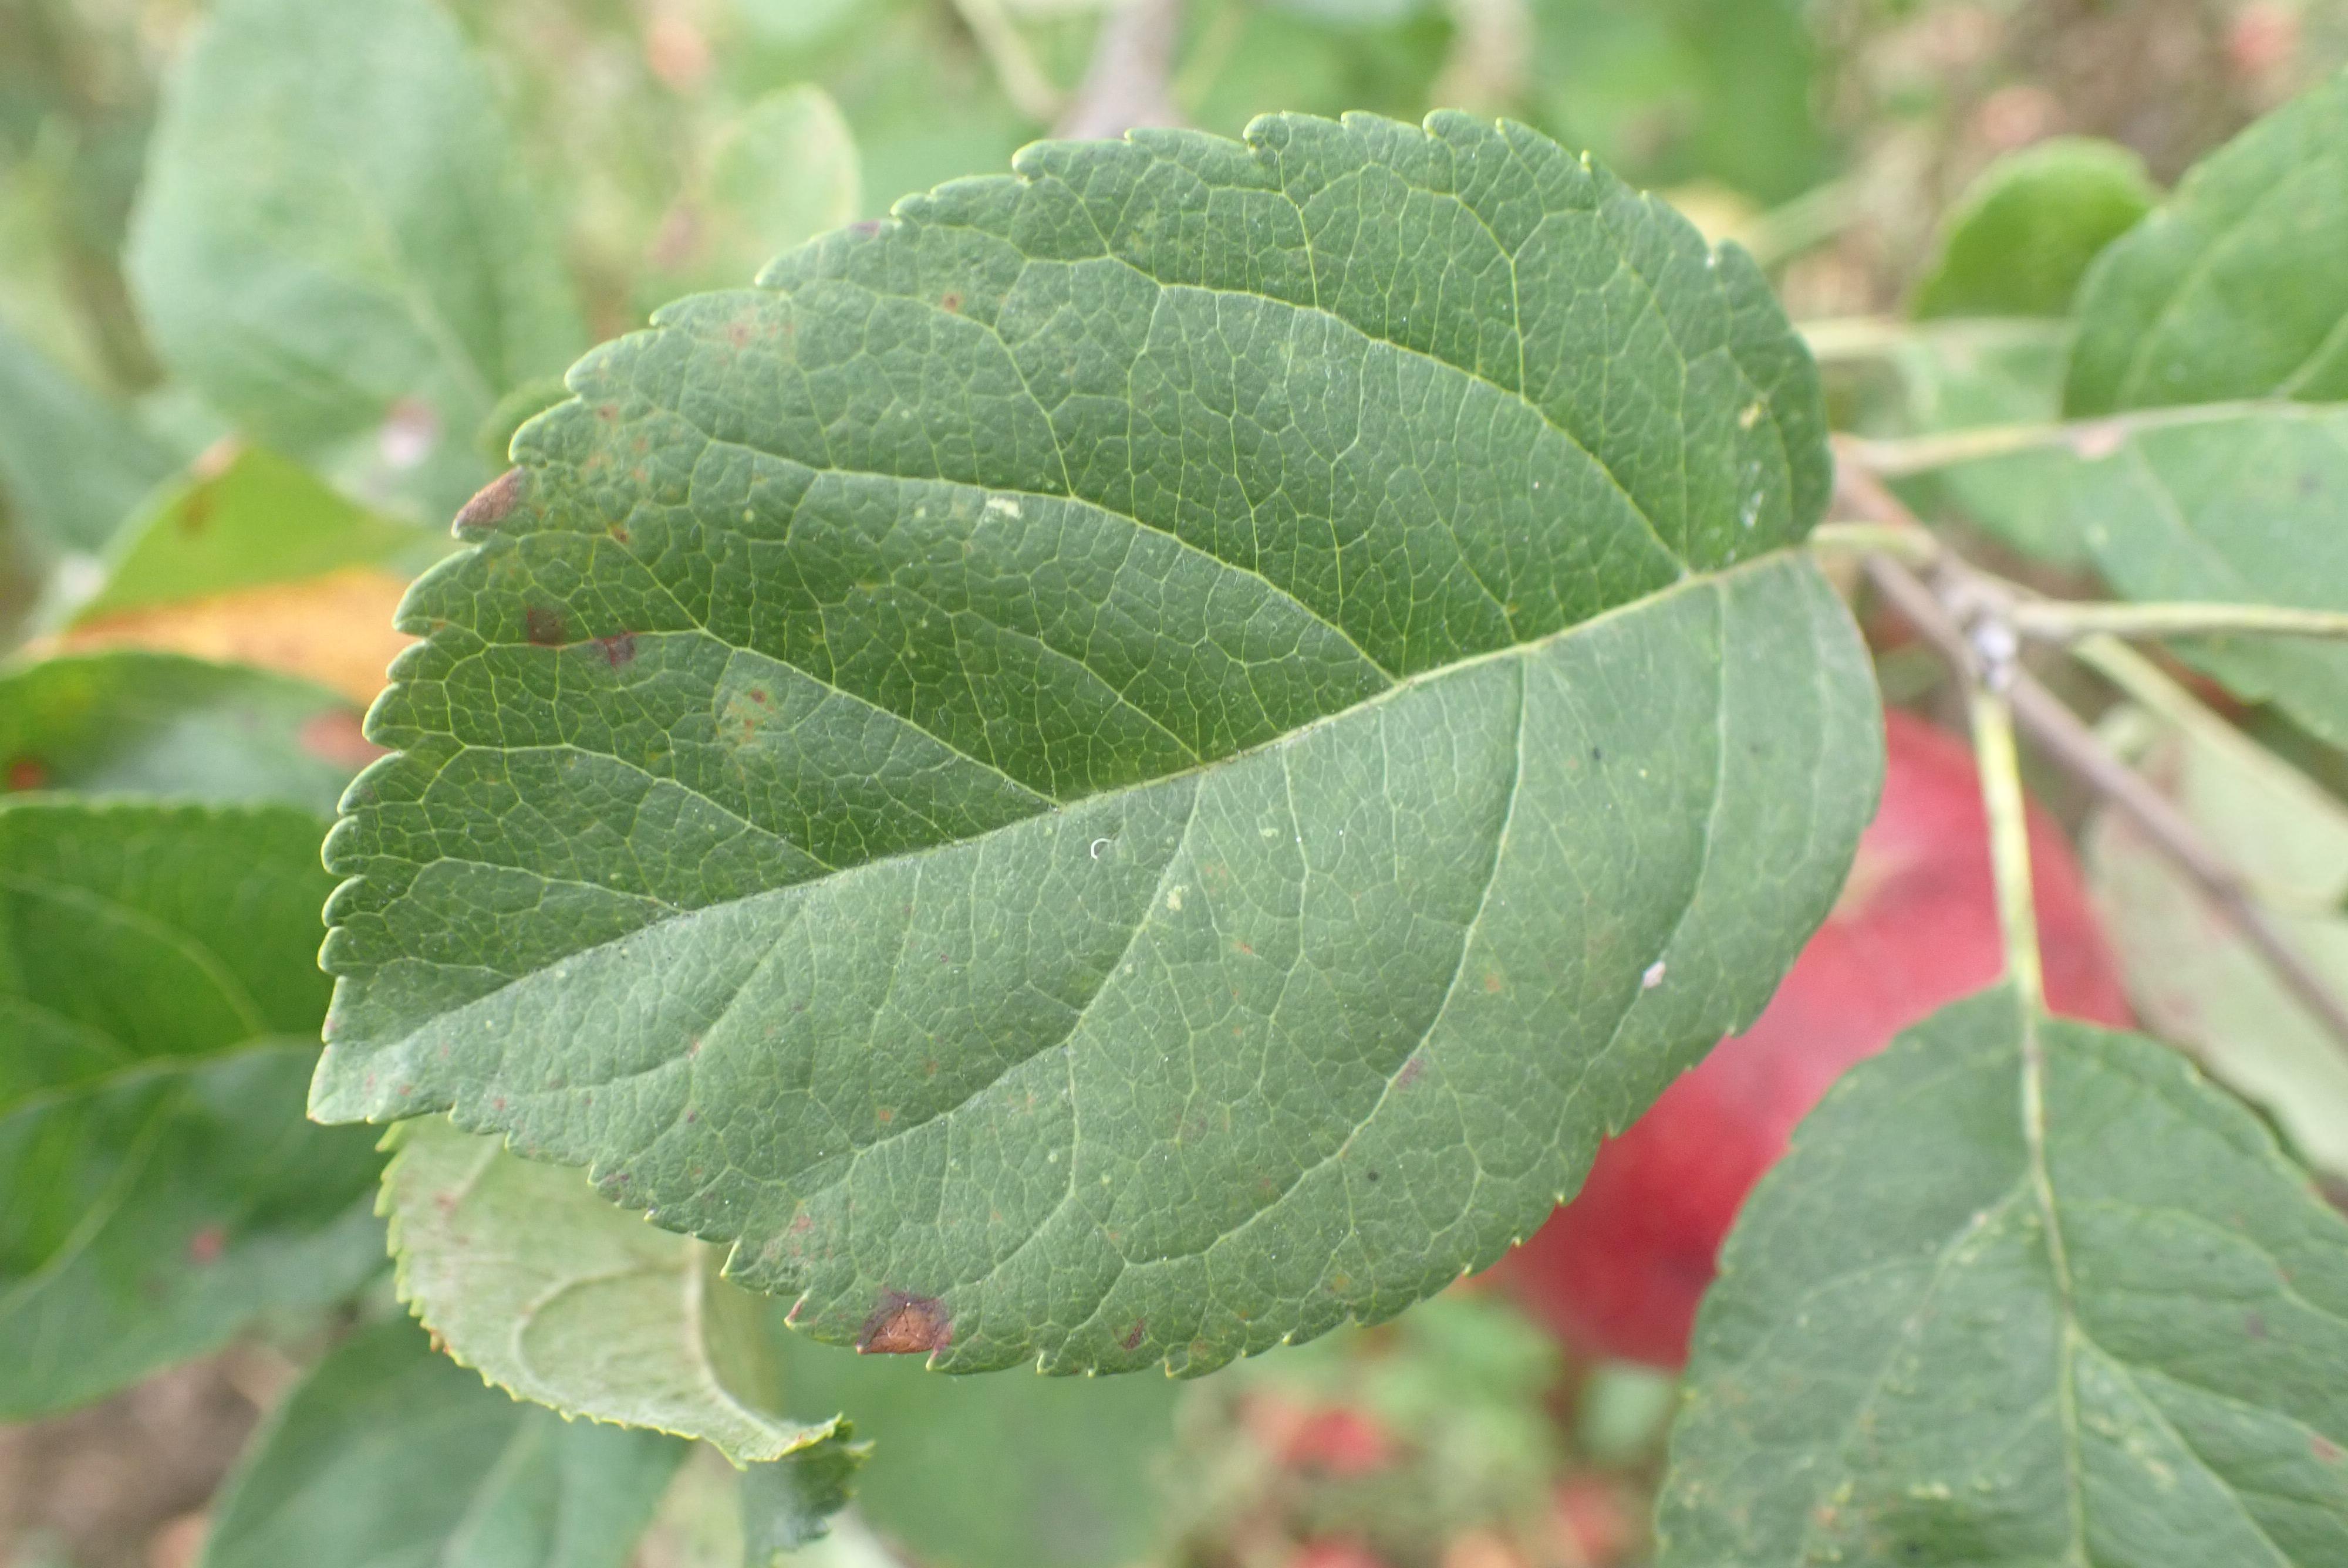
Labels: complex